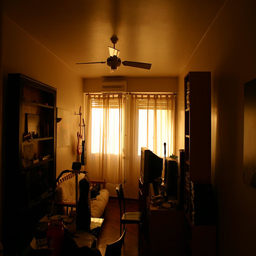
a living room with a couch, ceiling fan and television.
a living room with a couch a tv and a window
A living area with windows, fan and shelves.
Outdoor light shinning through sheer drapes in darkened room.
A bookshelf, couch, desk and television sitting in a living room near a window.